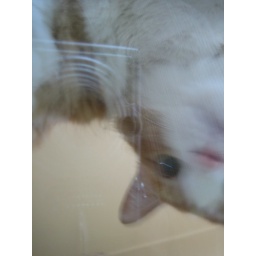
Taking pictures of Buddy from underneath the glass coffee table